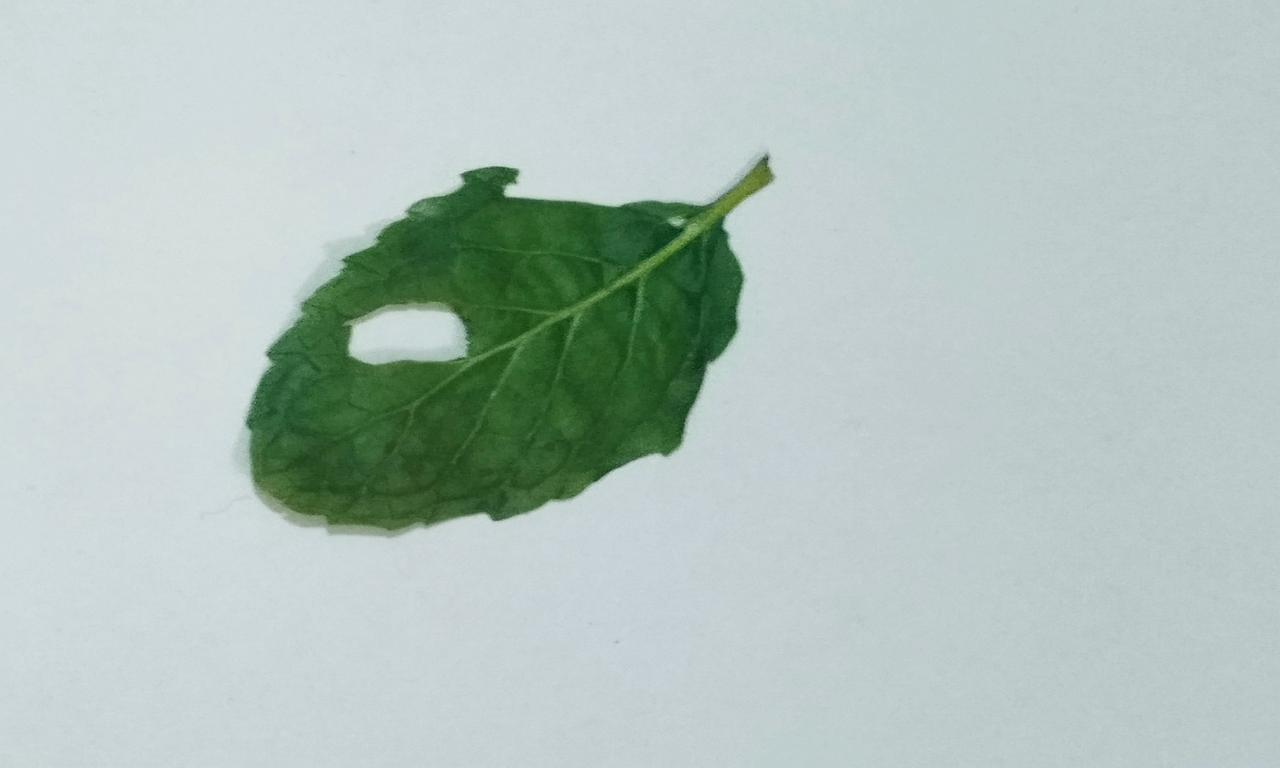
Label: Dried